Beaver Valley, Delaware and Pennsylvania

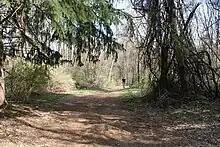
A biker makes his way through Beaver Valley

In the early 20th century, William Poole Bancroft, a wealthy Wilmington philanthropist, saw the city spreading beyond its borders and recognized the urgent need to protect the lands around Wilmington for future generations to enjoy. To that end, he created a corporation called “The Woodlawn Trustees” and charged it with fulfilling his vision of securing parkland for a future Wilmington. Accordingly, throughout the first half of the 20th century, Woodlawn purchased thousands of acres of land north of Wilmington in The Brandywine Hundred and in Delaware County, Pennsylvania. From the 20s until the 60s, Woodlawn also developed more than a half dozen high income communities closer to Wilmington, DE, some of which include Alapocas, Edenridge, Woodbrook, and Tavistock. At some point in the late 60s or early 70s, The Woodlawn Trustees designated their remaining land holdings in and around Beaver Valley and The Brandywine Hundred as a wildlife refuge, installing hundreds of “Wildlife Refuge” signs at considerable expense around the perimeter of their lands. In 2012, Woodlawn sold 1,100 acres of its wildlife refuge to The Mt. Cuba Center for approximately 21 million dollars. The 1,100 acres were turned over to The National Park Service by The Mt. Cuba Center via The Conservation Fund, and in March, 2013, the Obama administration declared these lands as First State National Monument. Six months prior to these events, Woodlawn announced plans in mid 2012 to build approximately 500 homes and a 225,000 square foot retail "big box" store in Beaver Valley on 324 of the remaining 775 acres of the Woodlawn Wildlife Refuge on lands directly adjoining what would shortly become The First State National Monument, sparking widespread community opposition.